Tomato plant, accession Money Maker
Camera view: vertical (180 deg); turntable rotation: 90 degrees
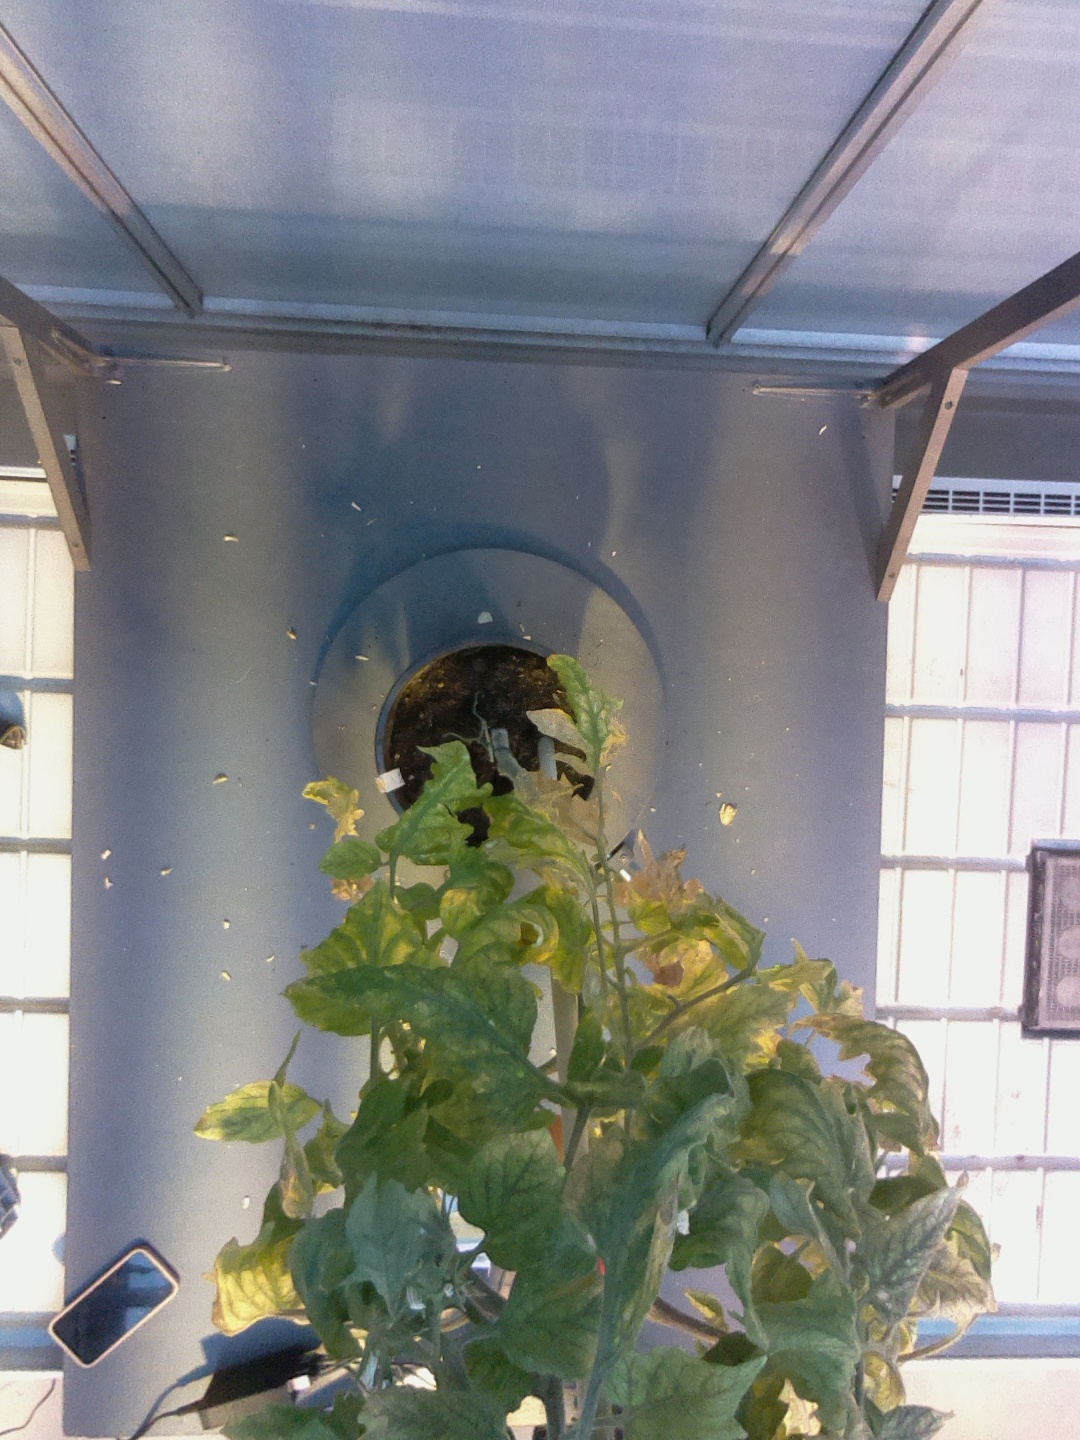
BBCH growth stage 83: 30%-40% of fruits show typical fully ripe color